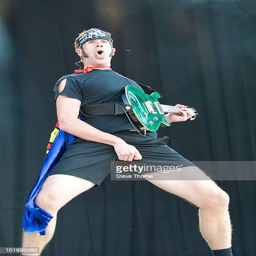
metalcore artist performs on stage on the first day of festival